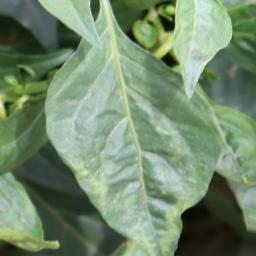
Label: healthy